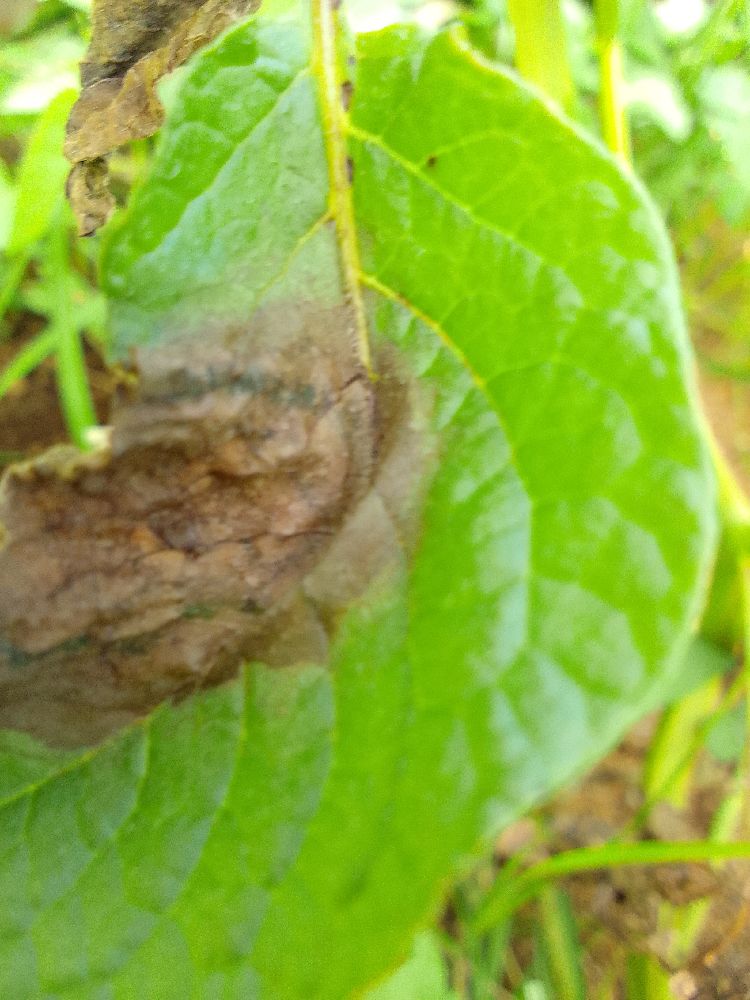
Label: Late blight